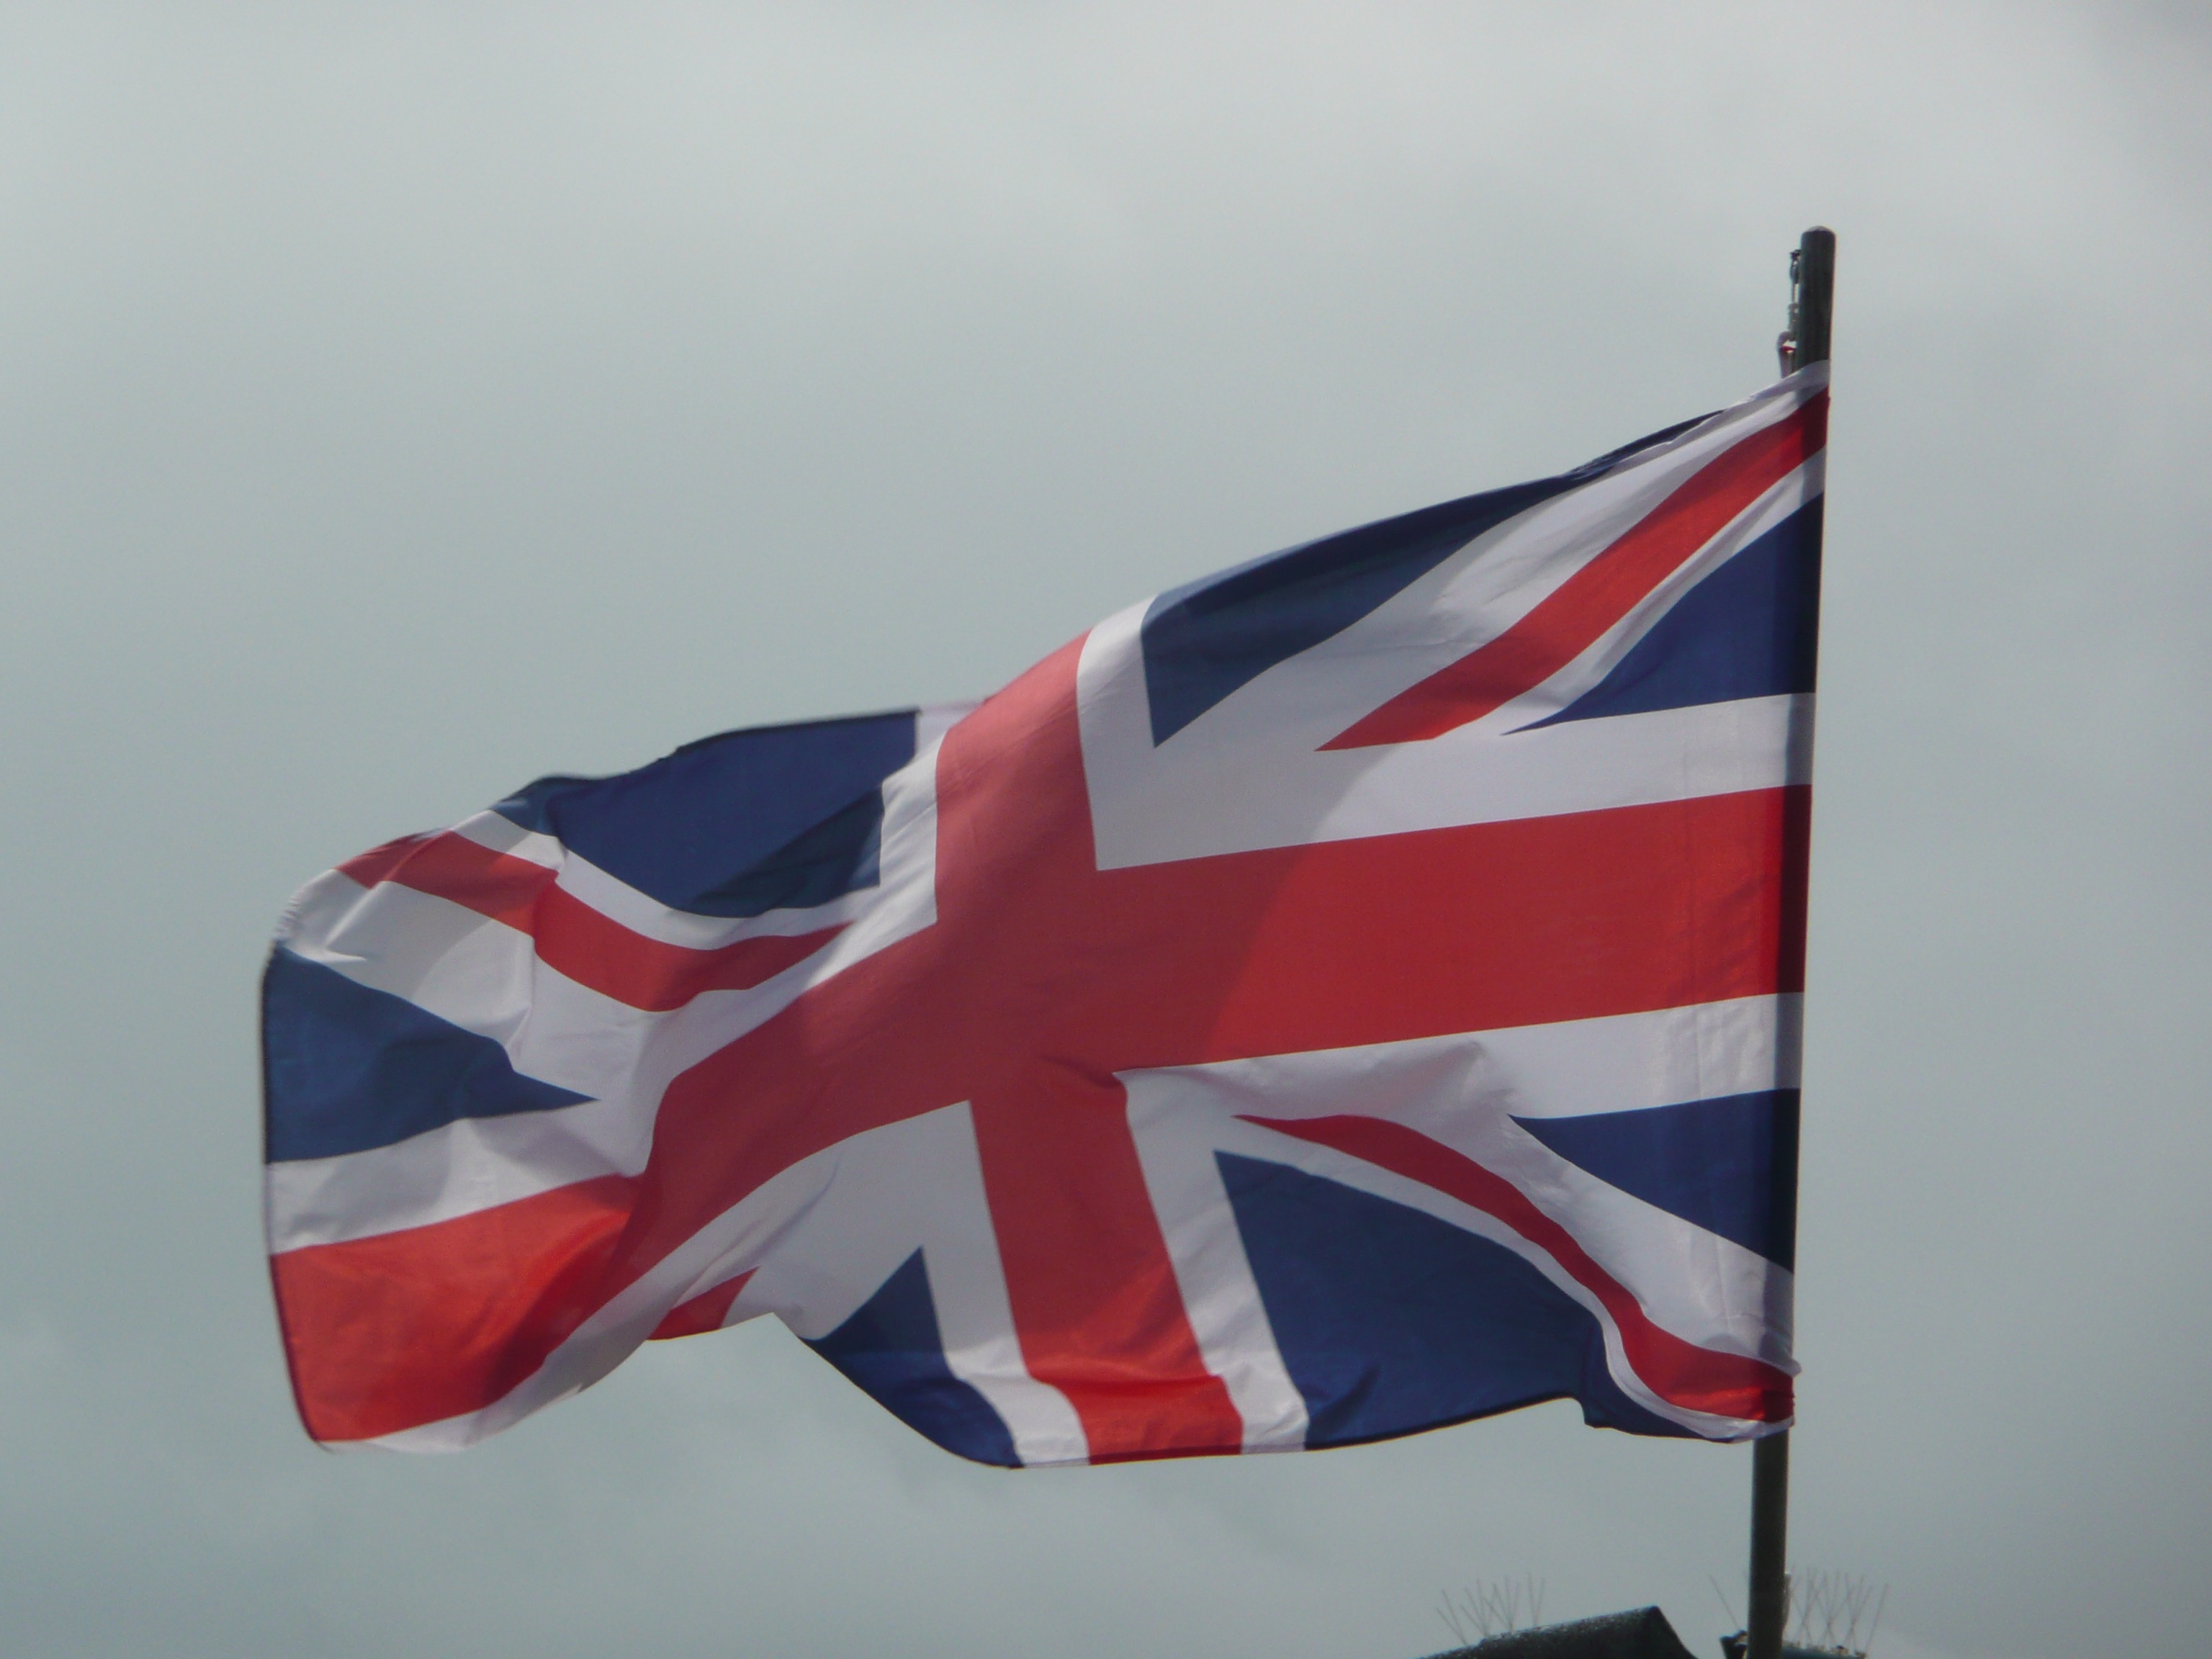
white, wind, red, vehicle, symbol, flag, blue, queen, united, kingdom, flag of the united states